Nowhere To Be Found

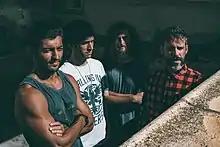
Nowhere To Be Found in 2021

Nowhere To Be Found have always claimed influences from numerous genres, with musical references diversifying immensely within the band members. Their sound has been described as alternative metal, melodic metalcore or post-hardcore. Mainstream music critics Happy People Music wrote "Have you been wondering what’s been happening on the alternative metal scene these days? To be honest I think there’s a lack of new bands in this genre. ‘Nowhere To Be Found’ are about to change that [...]" and Bloggers Gamut added "For some bands, coming to terms with the fact you need to change your whole identity can be a make or break situation. A name change, lineup change and sound change can be too much to tackle for most, but for Nowhere to Be Found, it seems to be the beginning of something beautiful."